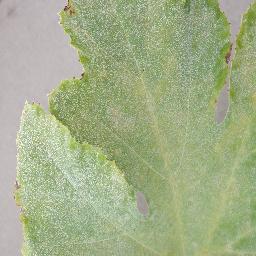
Label: Squash___Powdery_mildew